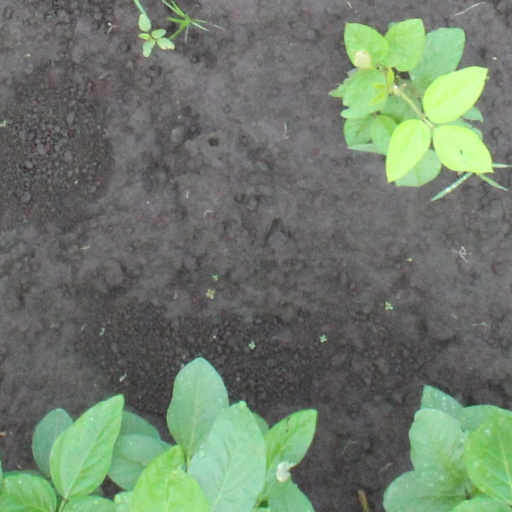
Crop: soybean